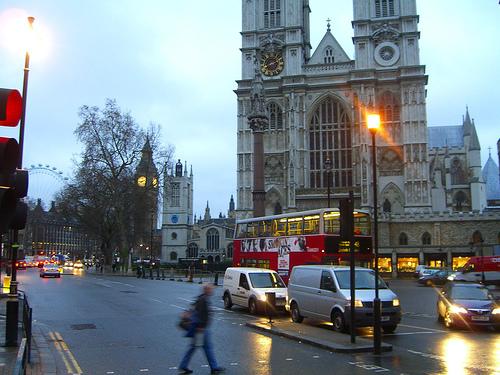
Weather: rain or strom